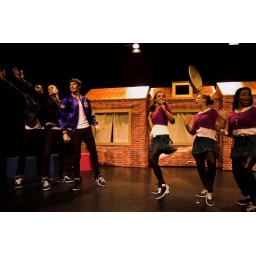
Foto's van de Try Out van Booming Rotterdam door Young Stage in de Hennekijnstraat. Fotograaf Jaap Kooiman